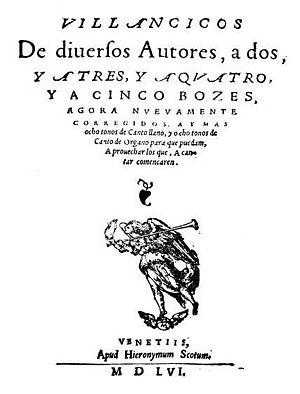
Le Cancionero de Uppsala, également connu comme Cancionero del Duque de Calabria ou Cancionero de Venecia, est un livre qui contient des villancicos espagnols de la Renaissance.